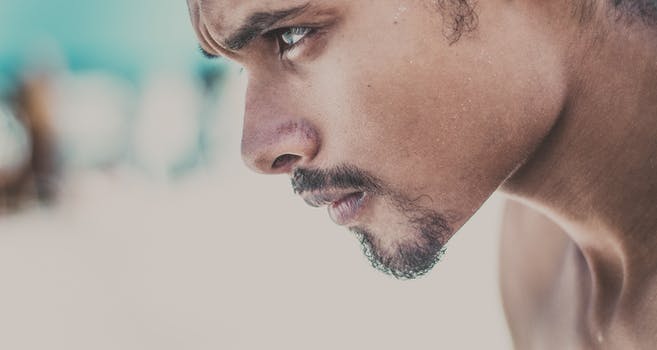
Label: No Watermark